Dejvice

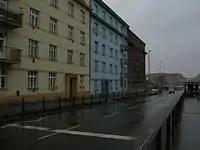
Dwelling houses in Dejvice

The architecture of Dejvice was greatly influenced by Czech architect Antonín Engel during the 1920s, when he developed new housing settlements that still stand today. Dejvice is a relatively luxurious residential quarter, catering to the educated elite.